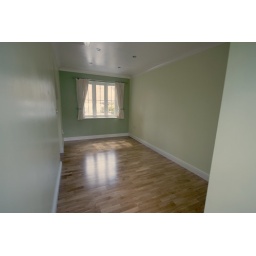
The view of the new window where the garage door was in our garage conversion